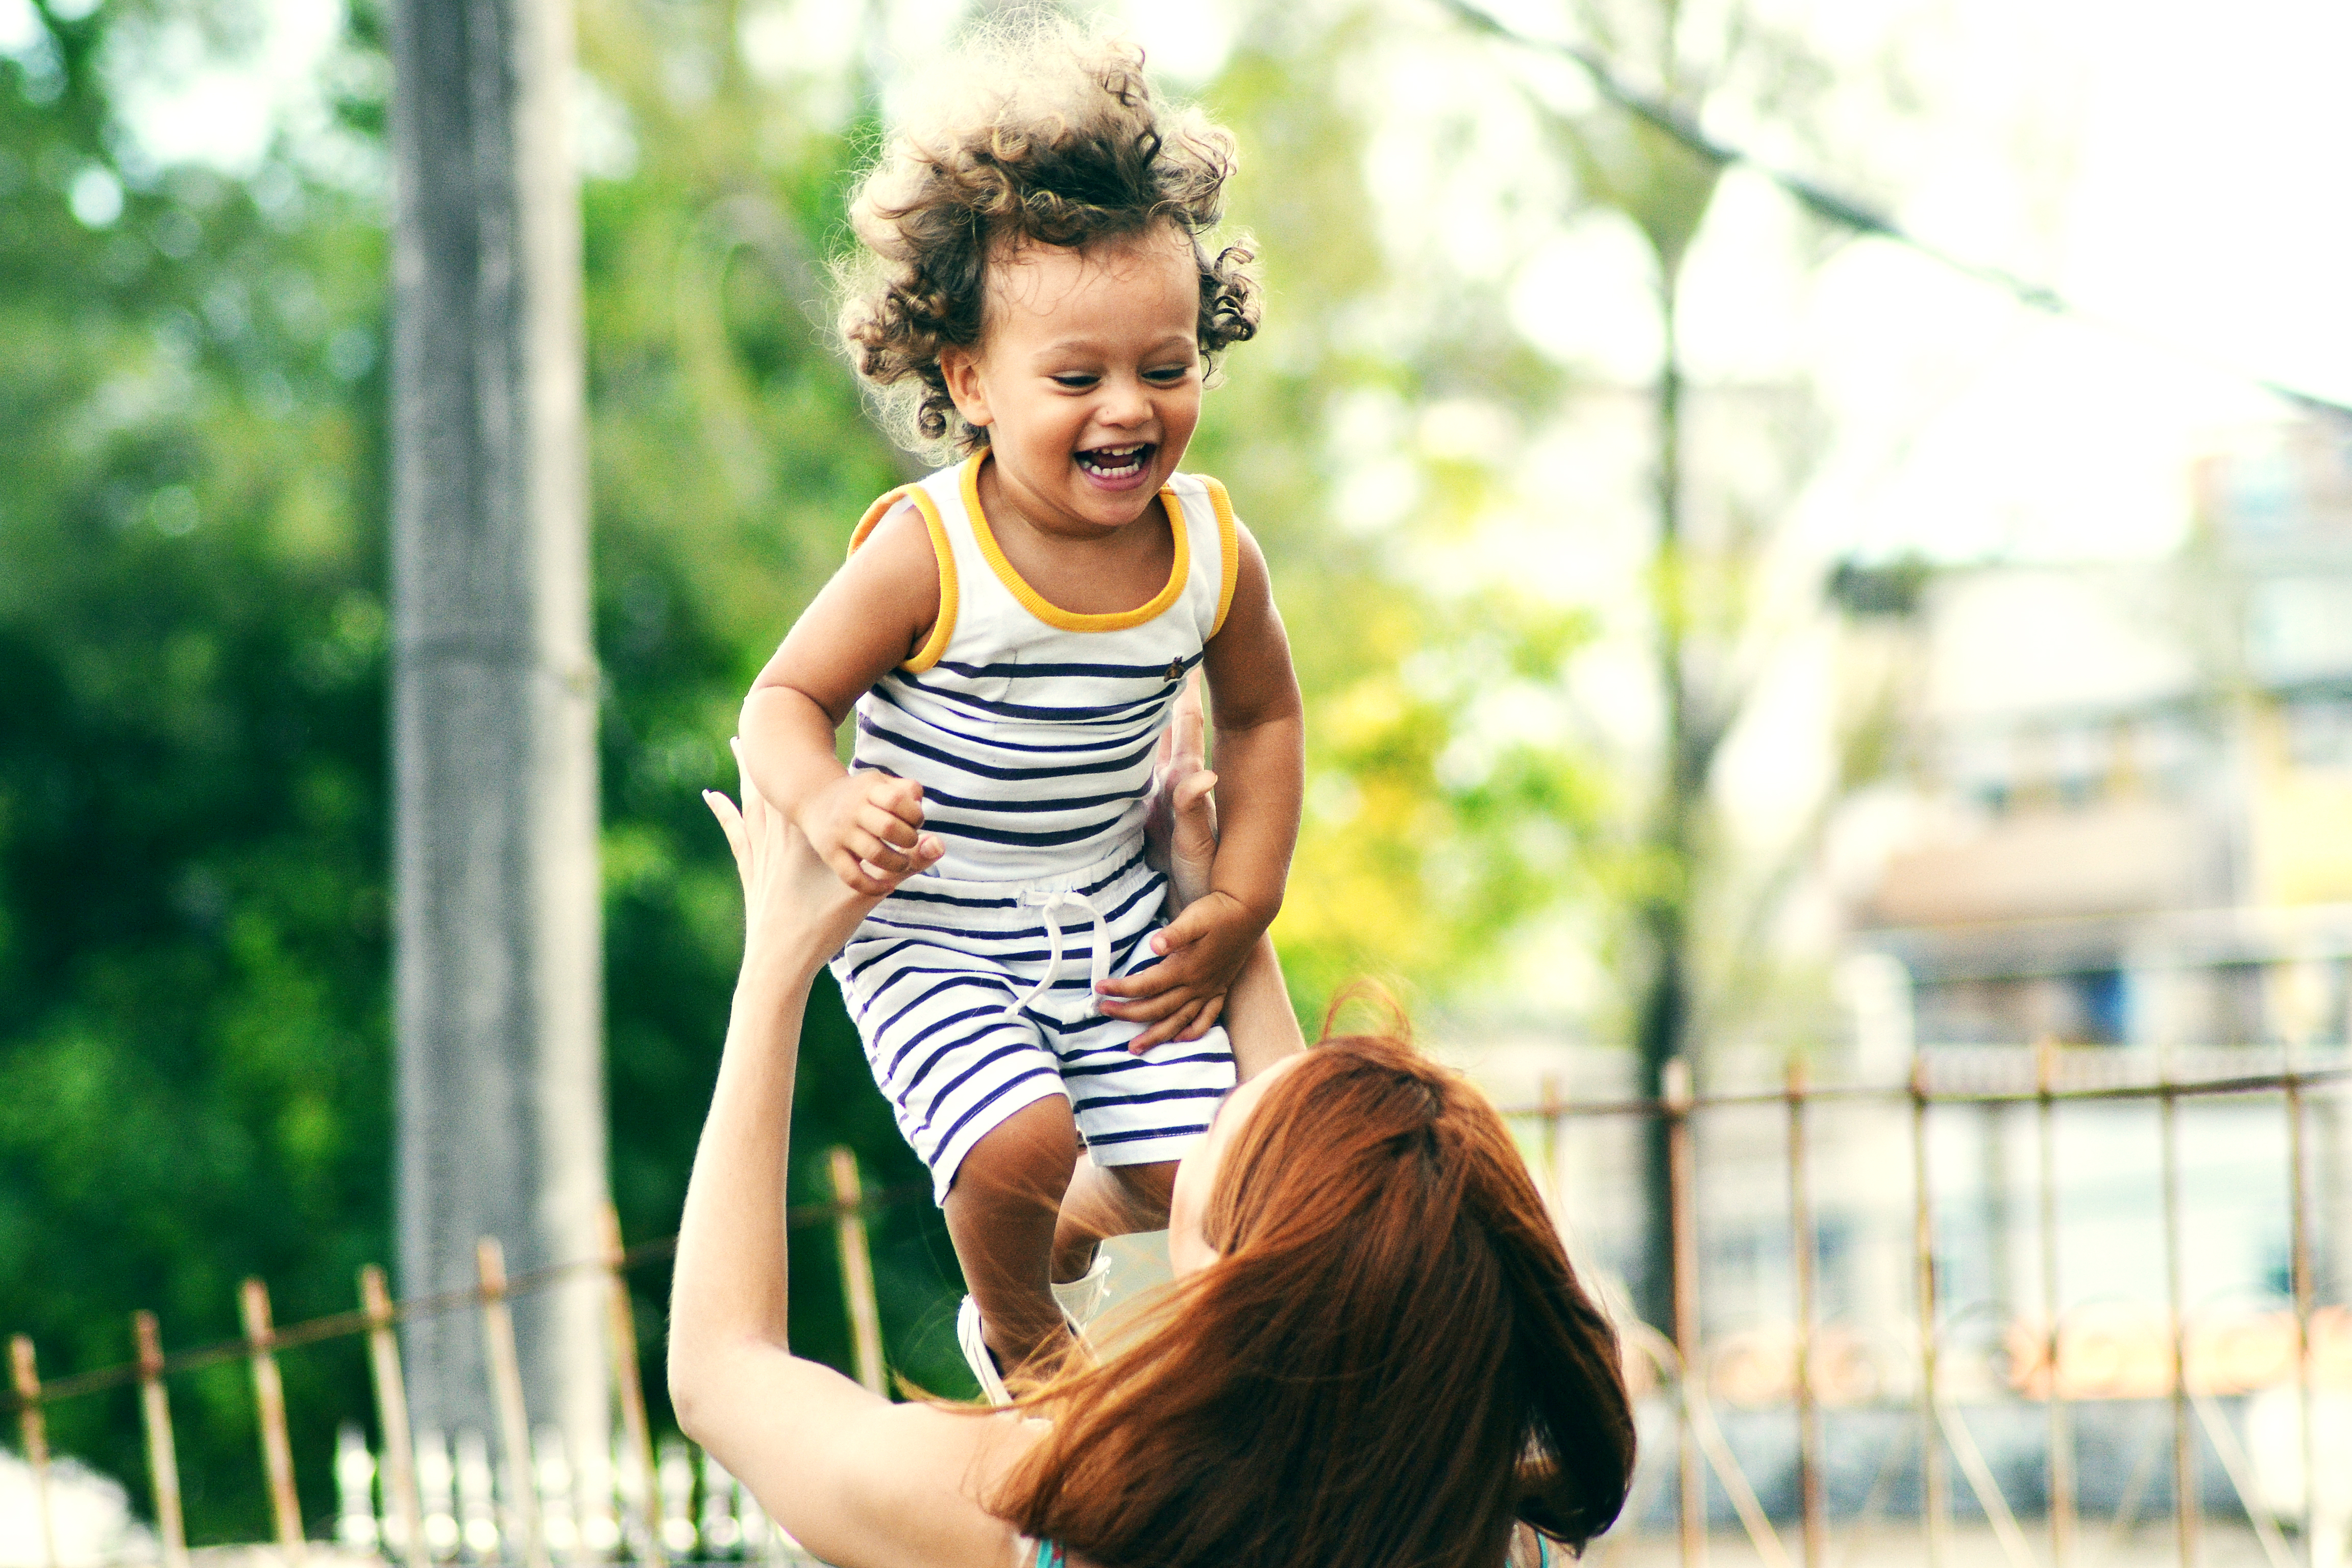
person, people, girl, woman, photography, kid, portrait, model, spring, child, smiling, smile, dress, toddler, photograph, beauty, photo shoot, portrait photography